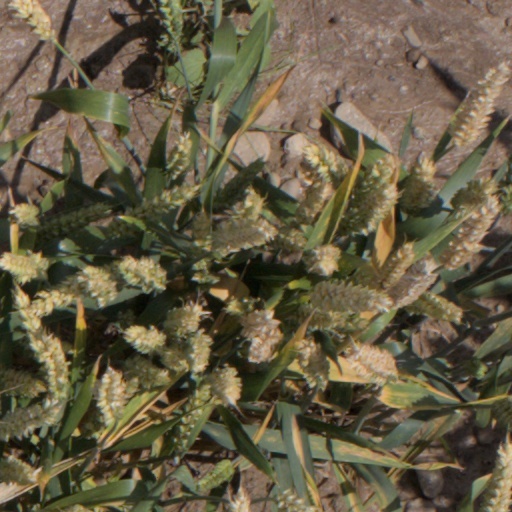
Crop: wheat